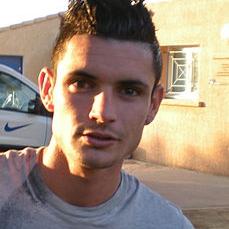
Age: 21